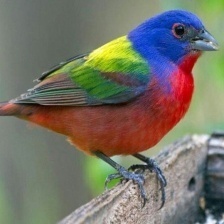
Species: PAINTED BUNTING
Scientific name: PASSERINA CIRIS
ImageNet parent category: indigo_bunting